Carmen McRae discography

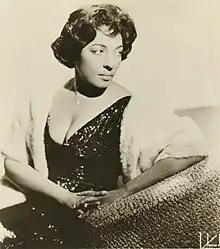
Carmen McRae in a press photo dated to 1960.

The discography of American singer and pianist Carmen McRae includes twenty-nine studio albums, twenty-six live albums and twenty-five compilations.